Rock music in Belgium

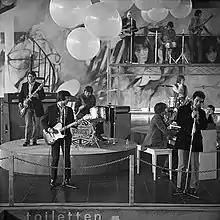
The Pebbles (Dutch TV, 1968)

For Belgium, 1967 was also the year in which the new psychedelic rock developed, as evidenced by The Pebbles 7" release "I Got To Sing / You're Better Believe It" (Barclay, 1967), their single "Seven Horses In The Sky" (Barclay, 1968), and their self-titled album (1969). The band shared the stage with Jimi Hendrix and with the Small Faces in a concert in Paris. In 1967, The Shakes began to develop a blues sound with strong psychedelic influences, clearly seen in "Come On-A My House / Dust My Blues" (Voom) and "Shoot Me Baby / You've Got To Hide Your Love Away" (Ronnex Records, 1968). Waterloo released the 7" "Meet Again" (Disques Vogue) in 1969 and "Plastic Mind" (Disques Vogue) in 1970. The same year, Paul's Collection released "Man / Music Is My Life" (RCA, 1970) followed by four 7" singles.